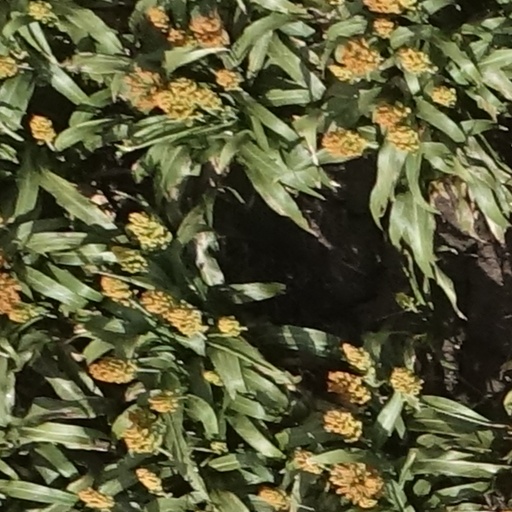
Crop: sorghum